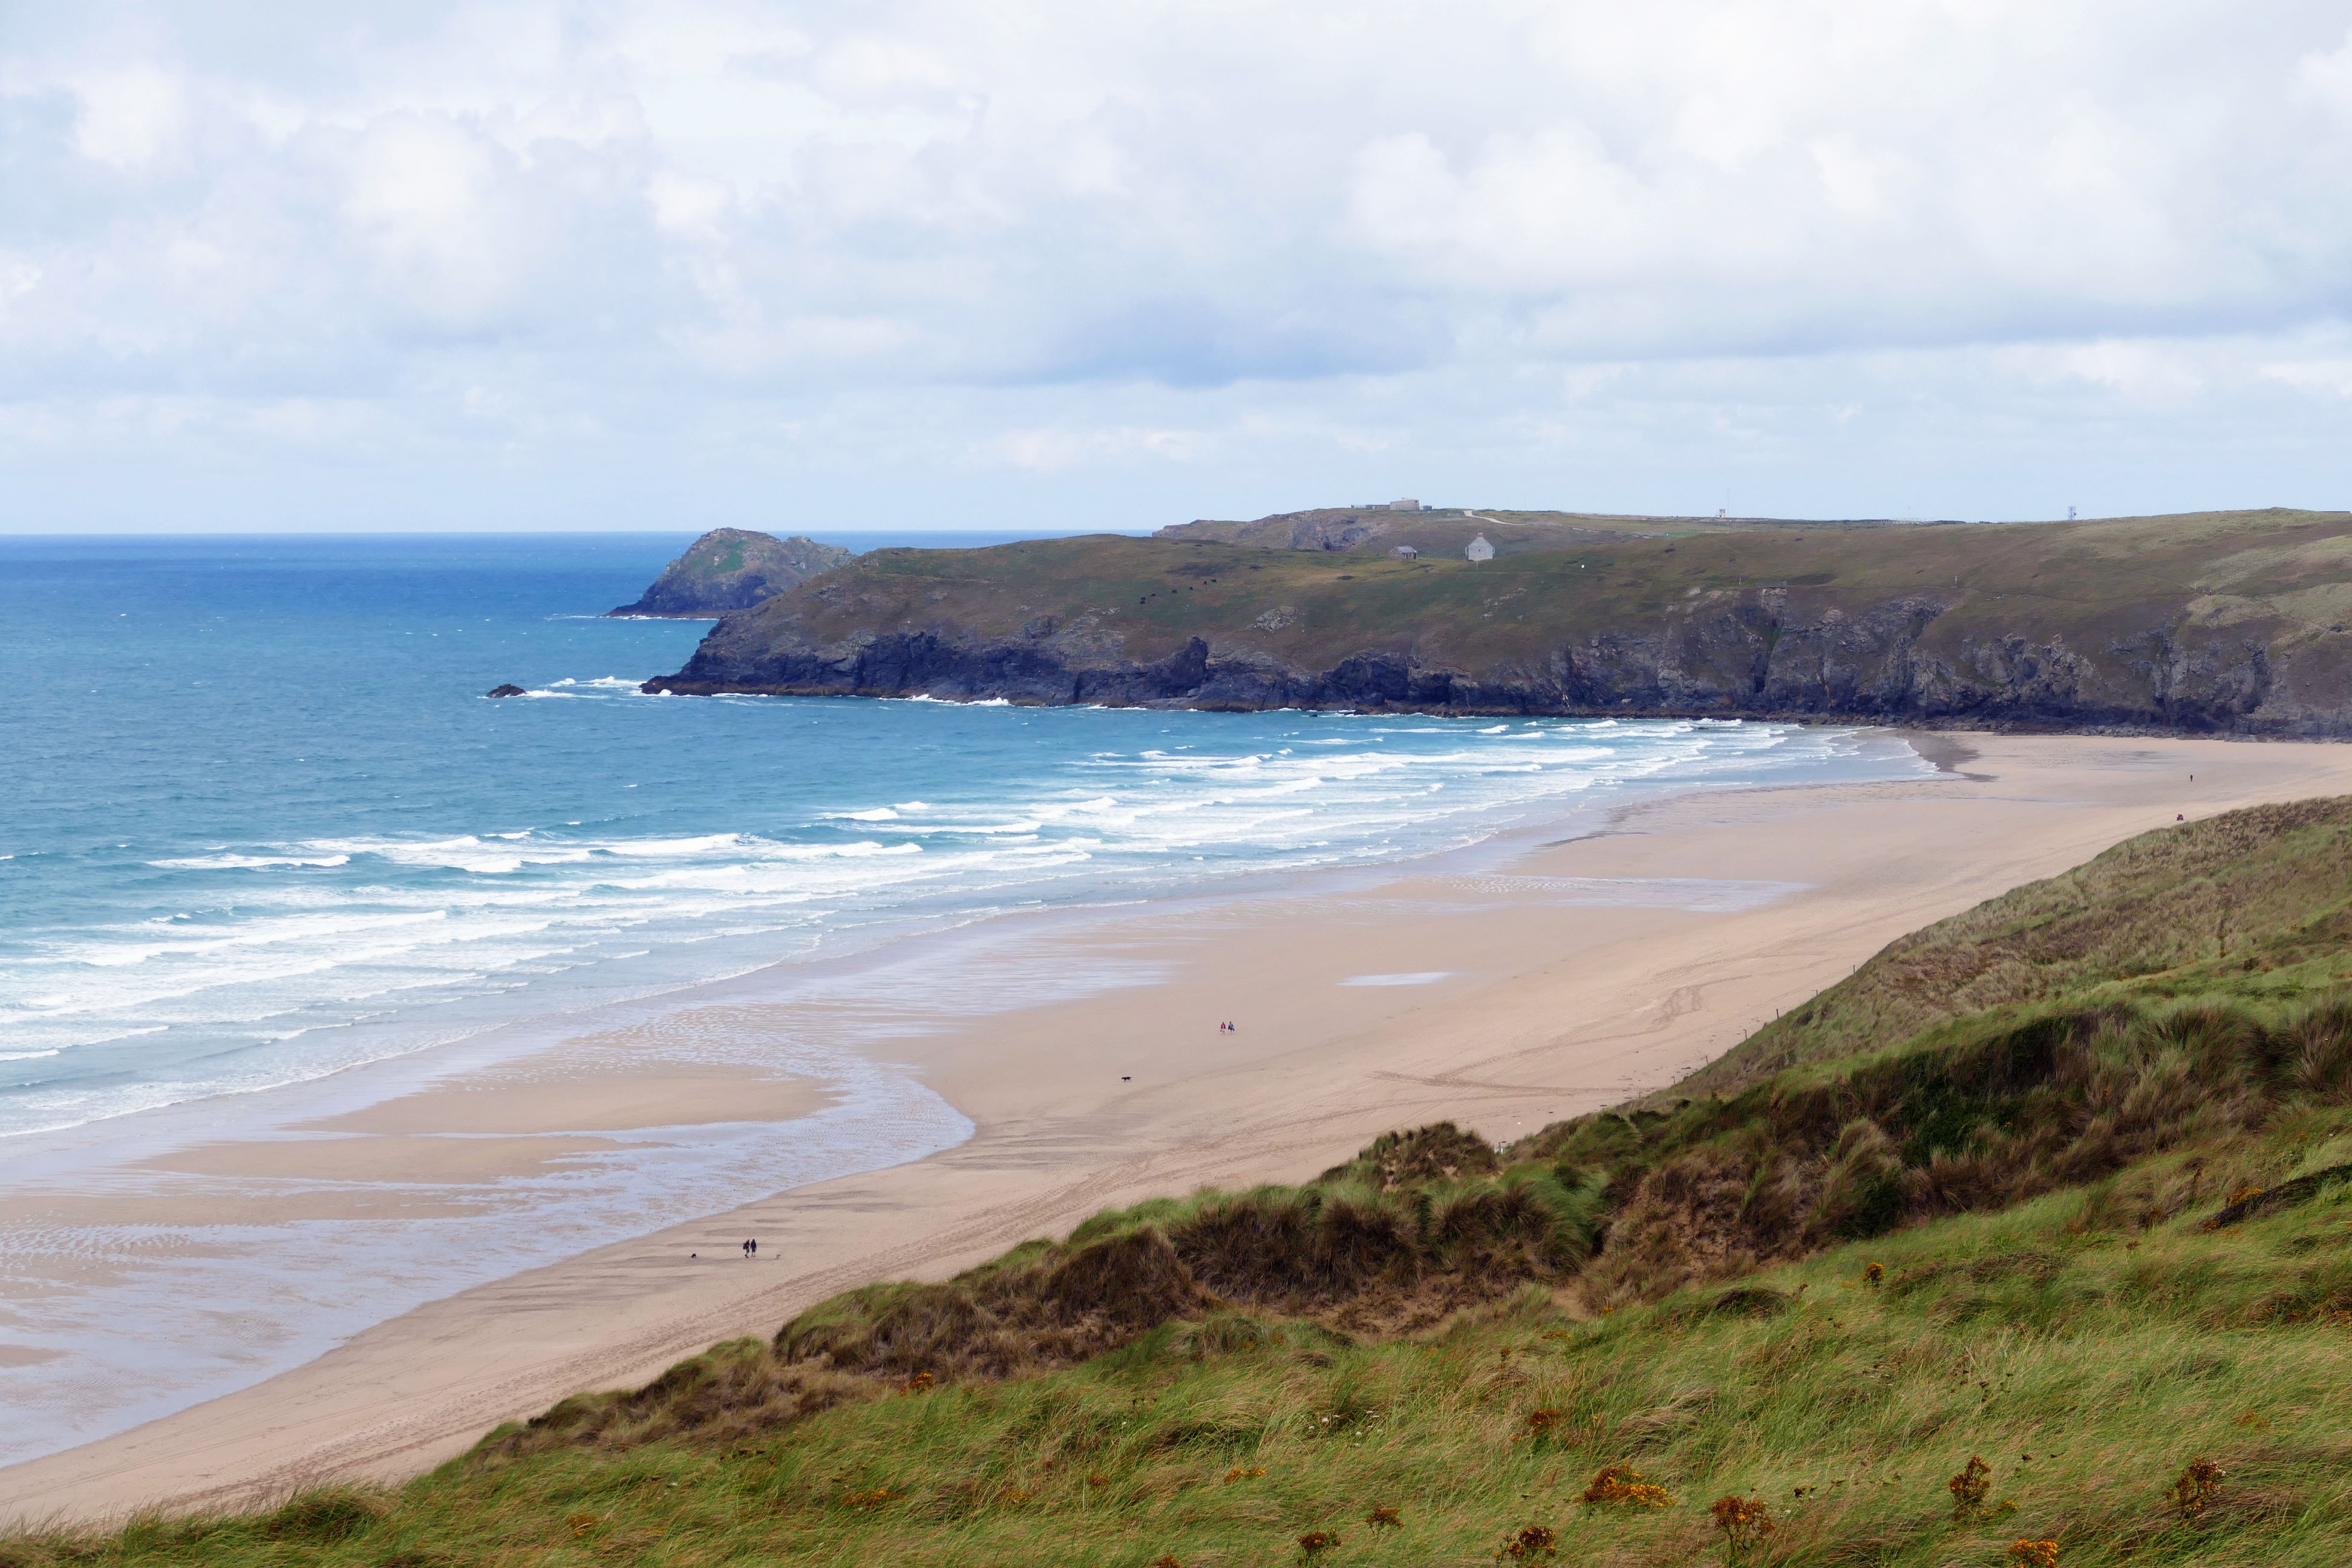
beach, sea, coast, water, path, sand, ocean, sky, shore, wave, coastline, shoreline, cliff, seaside, surfing, cove, scenic, seascape, scenery, bay, rocky, terrain, body of water, uk, england, south, places, headland, west, north, waves, clouds, beaches, atlantic, english, united, habitat, loch, cornwall, newquay, cape, landform, cornish, penhale sands, perranporth, perran, reen, geographical feature, wind wave